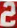
Number: 2